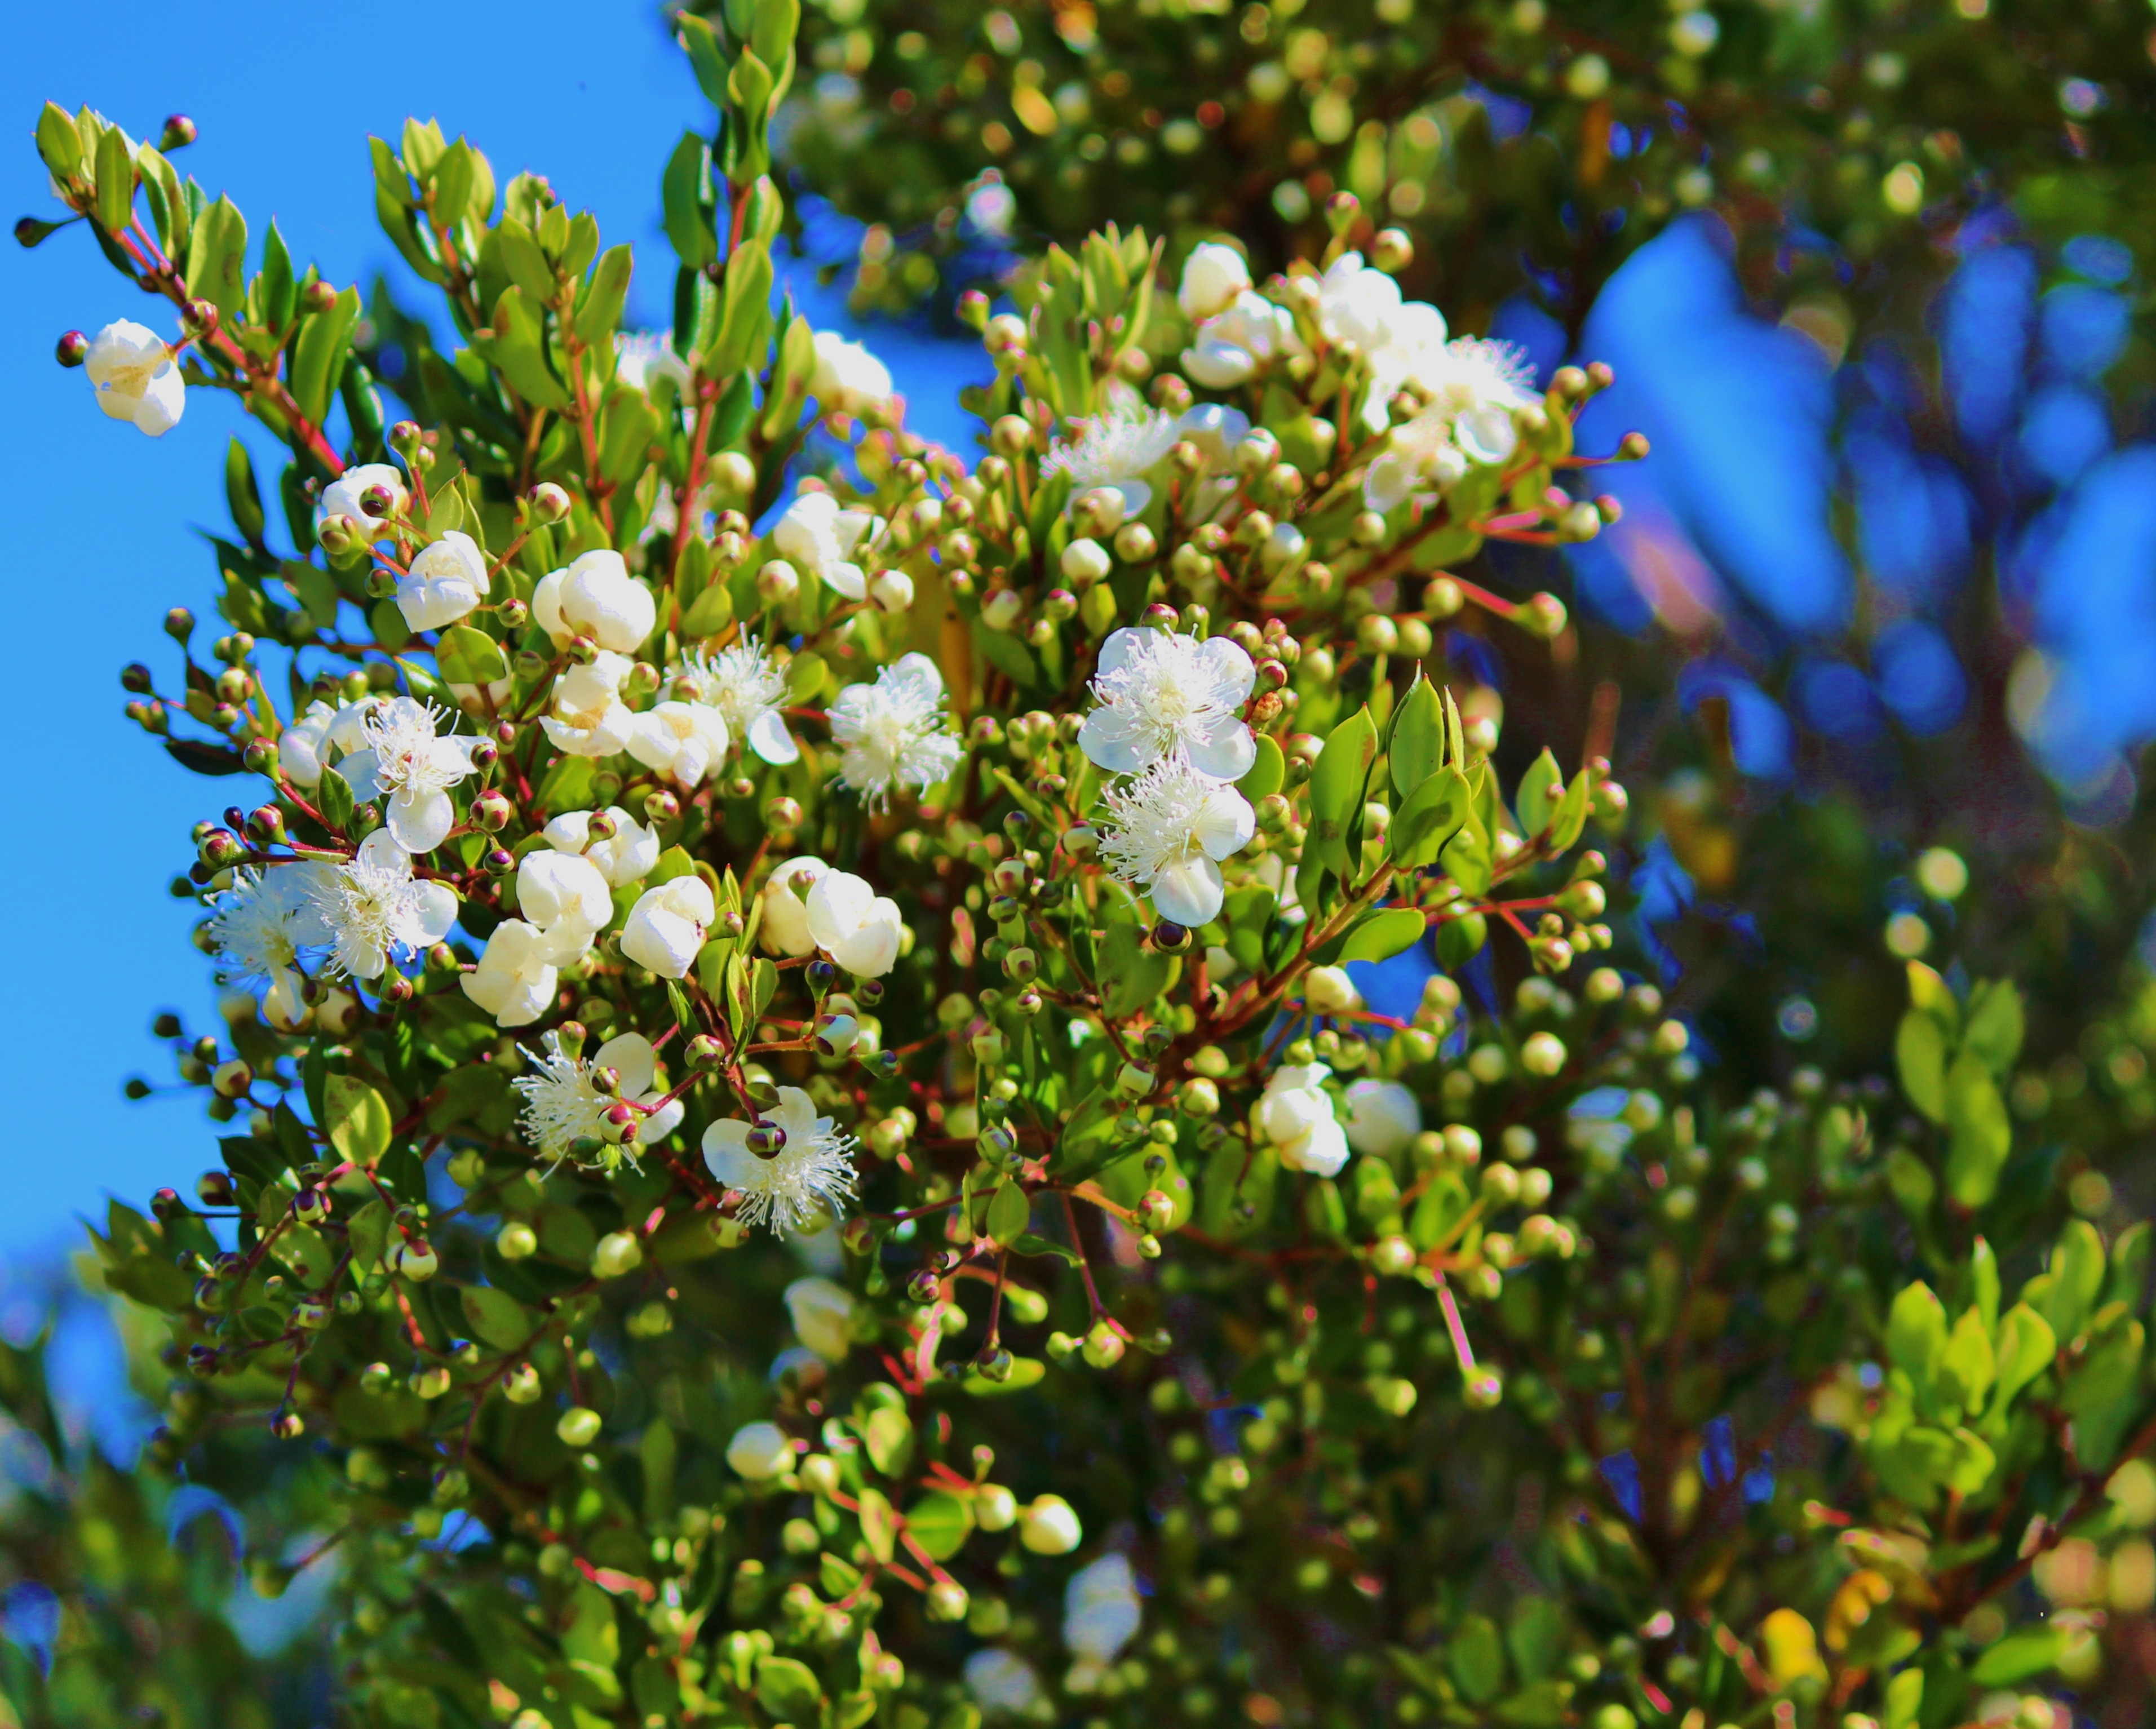
tree, nature, branch, blossom, plant, berry, leaf, flower, green, produce, evergreen, botany, garden, flora, chile, wildflower, flowers, shrub, south america, patagonia, flowering plant, woody plant, land plant